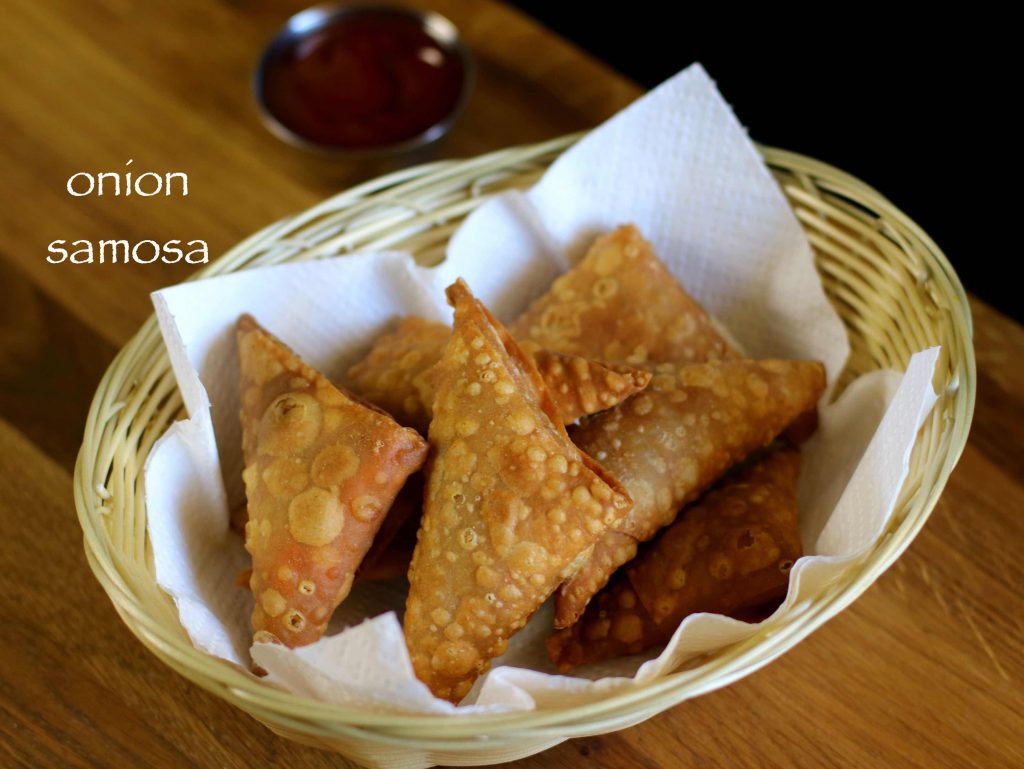
Dish: samosa